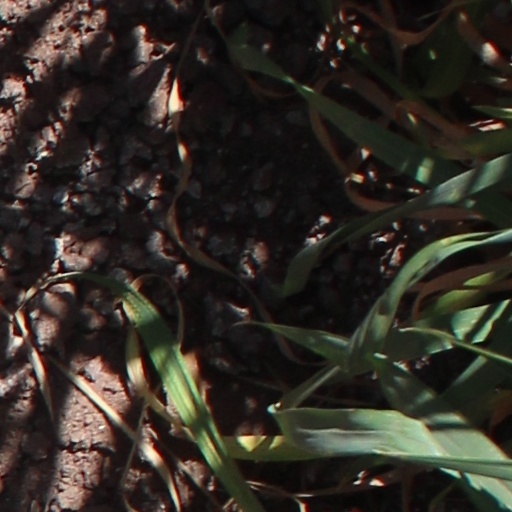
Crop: wheat